Mymoorapelta

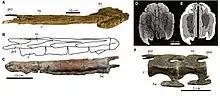
Tail anatomy of ankylosaurs, F is "Mymoorapelta"

When "Mymoorapelta" was originally named, Kirkland and Carpenter placed the taxon as a potential nodosaurid, though at that time there were only a few taxa to compare the material to. The phylogenetic placement was changed in 1998 when it was considered closer to the European polacanthids, though this affiliation has been doubted. Matthew Vickaryous et al. (2004) considered the genus Ankylosauria "incertae sedis," while a cladistic analysis performed by Thompson "et al." (2011) suggests that "Mymoorapelta" is a basal nodosaurid as originally theorized by Kirkland and Carpenter. A 2010 phylogenetic analysis utilizing undescribed material resulted with "Mymoorapelta" as the sister taxon to "Gargoyleosaurus" in their own group outside of Polacanthidae, Nodosauridae, and Ankylosauridae. In a 2018 phylogenetic analysis by Rivera-Sylva and colleagues which has been reproduced below, "Mymoorapelta" is recovered as a basal nodosaurid in a clade with "Sauroplites" and "Dongyangopelta" that represents the most basal group within Nodosauridae, while "Gargoyleosaurus" is recovered as more derived, further proving their distinction. Alternatively, "Mymoorapelta" may also be an ankylosaur outside both Nodosauridae and Ankylosauridae.